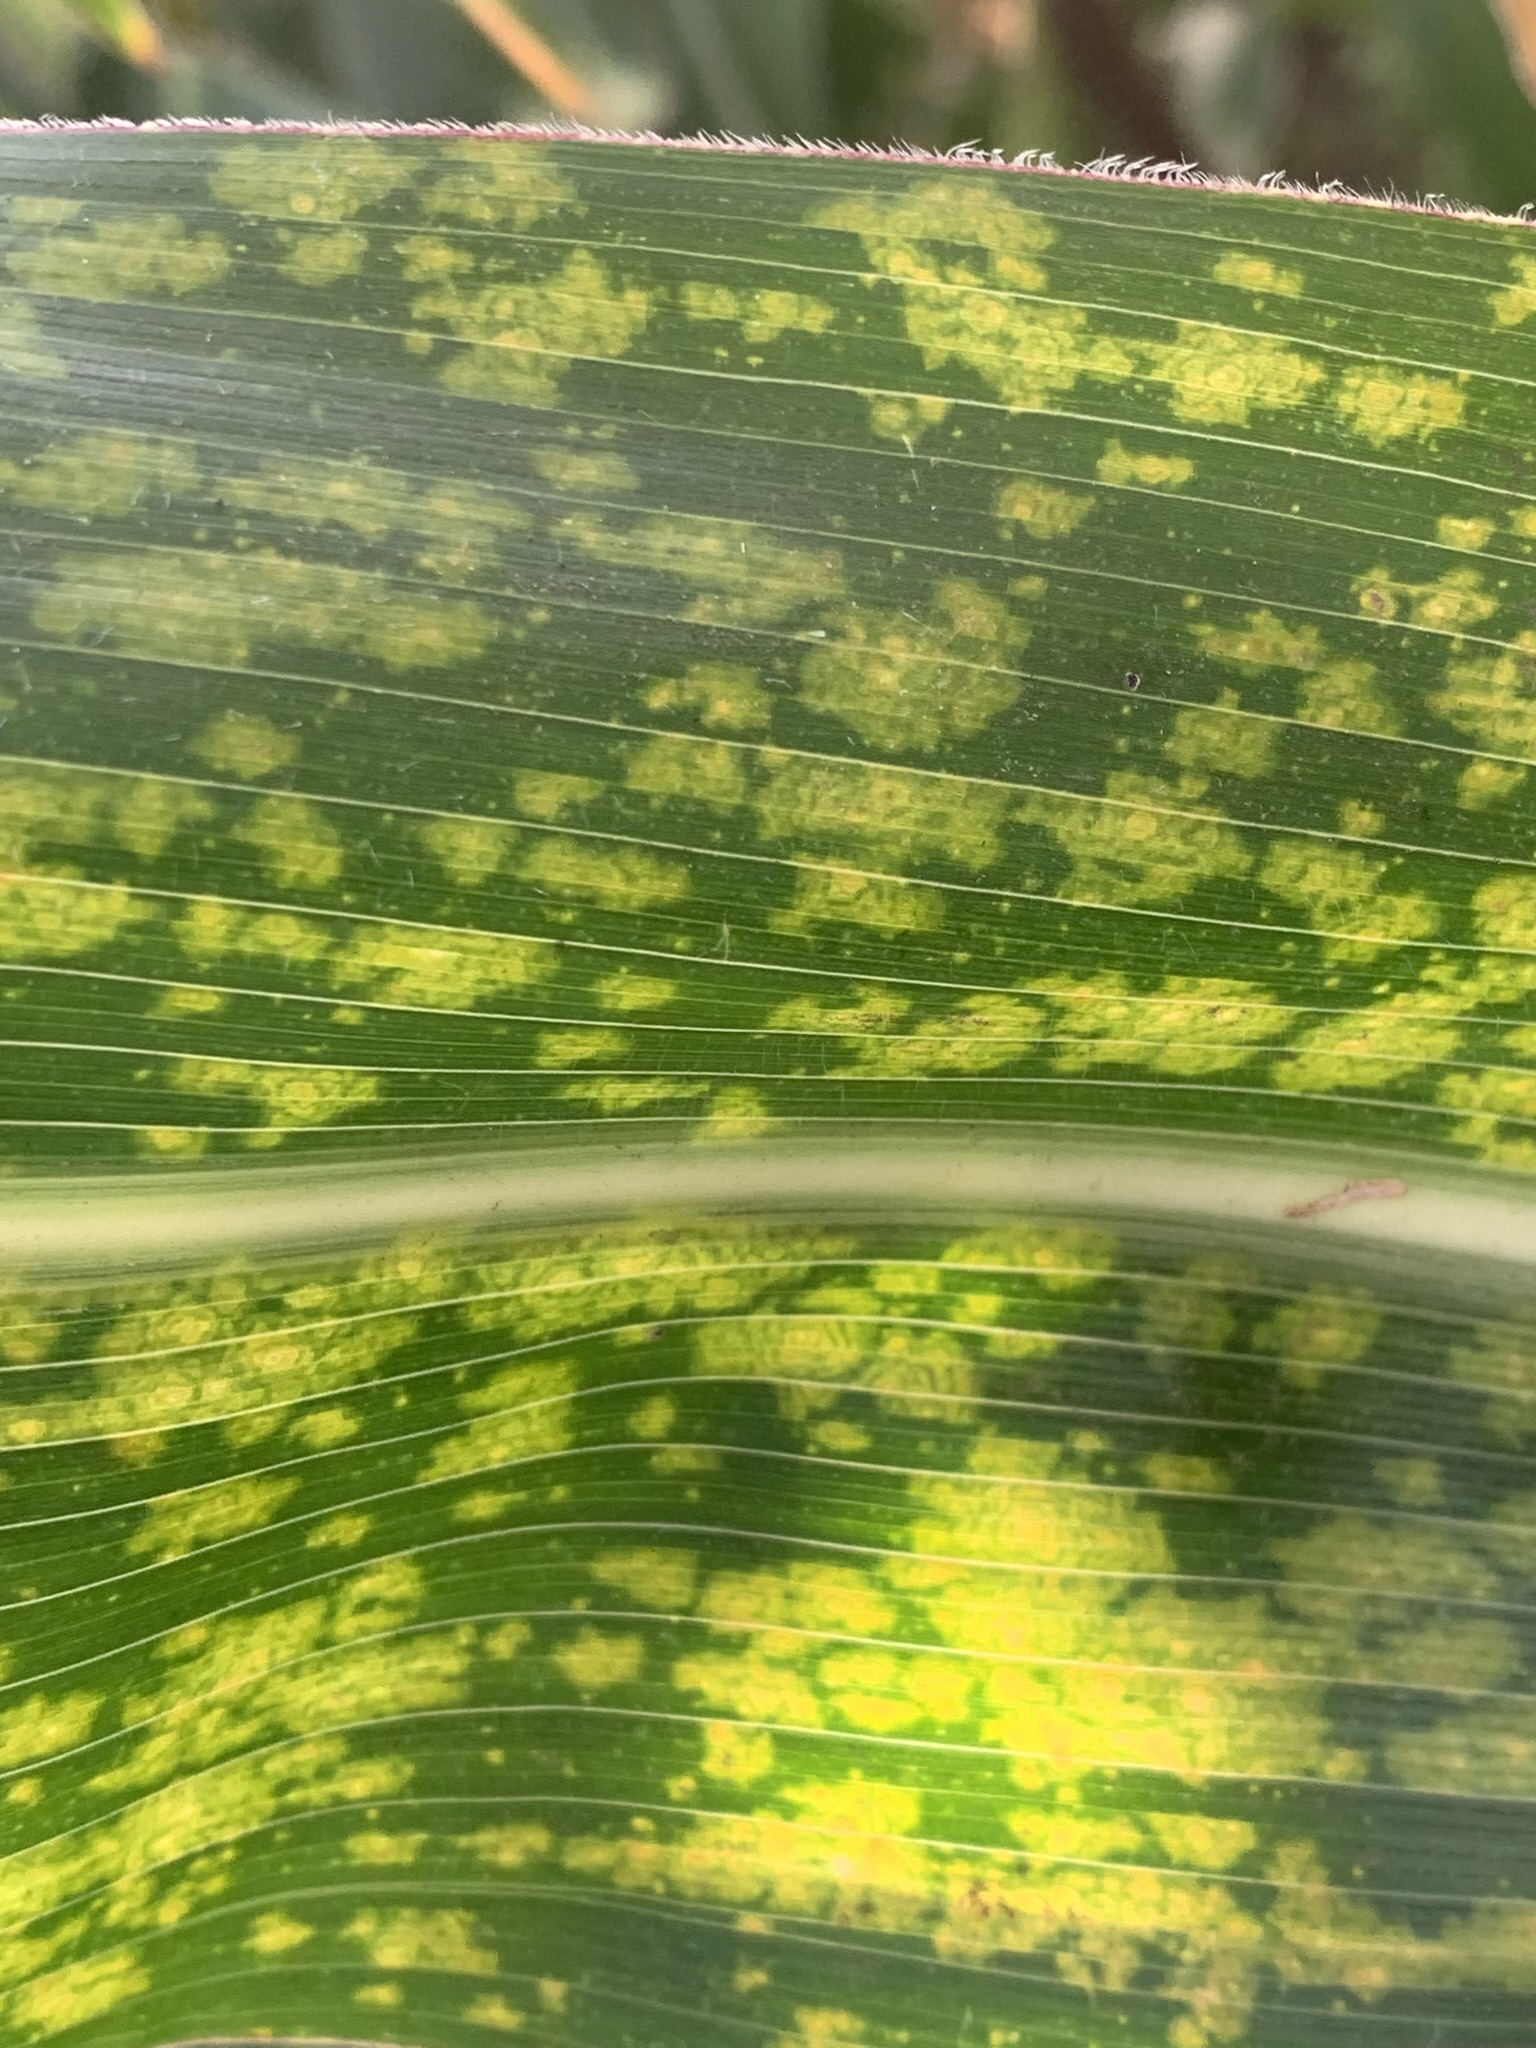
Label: MLN